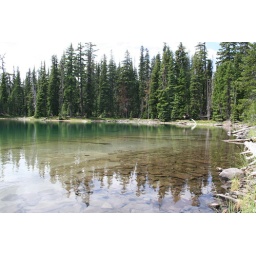
Clear mountain lake in Central Oregon